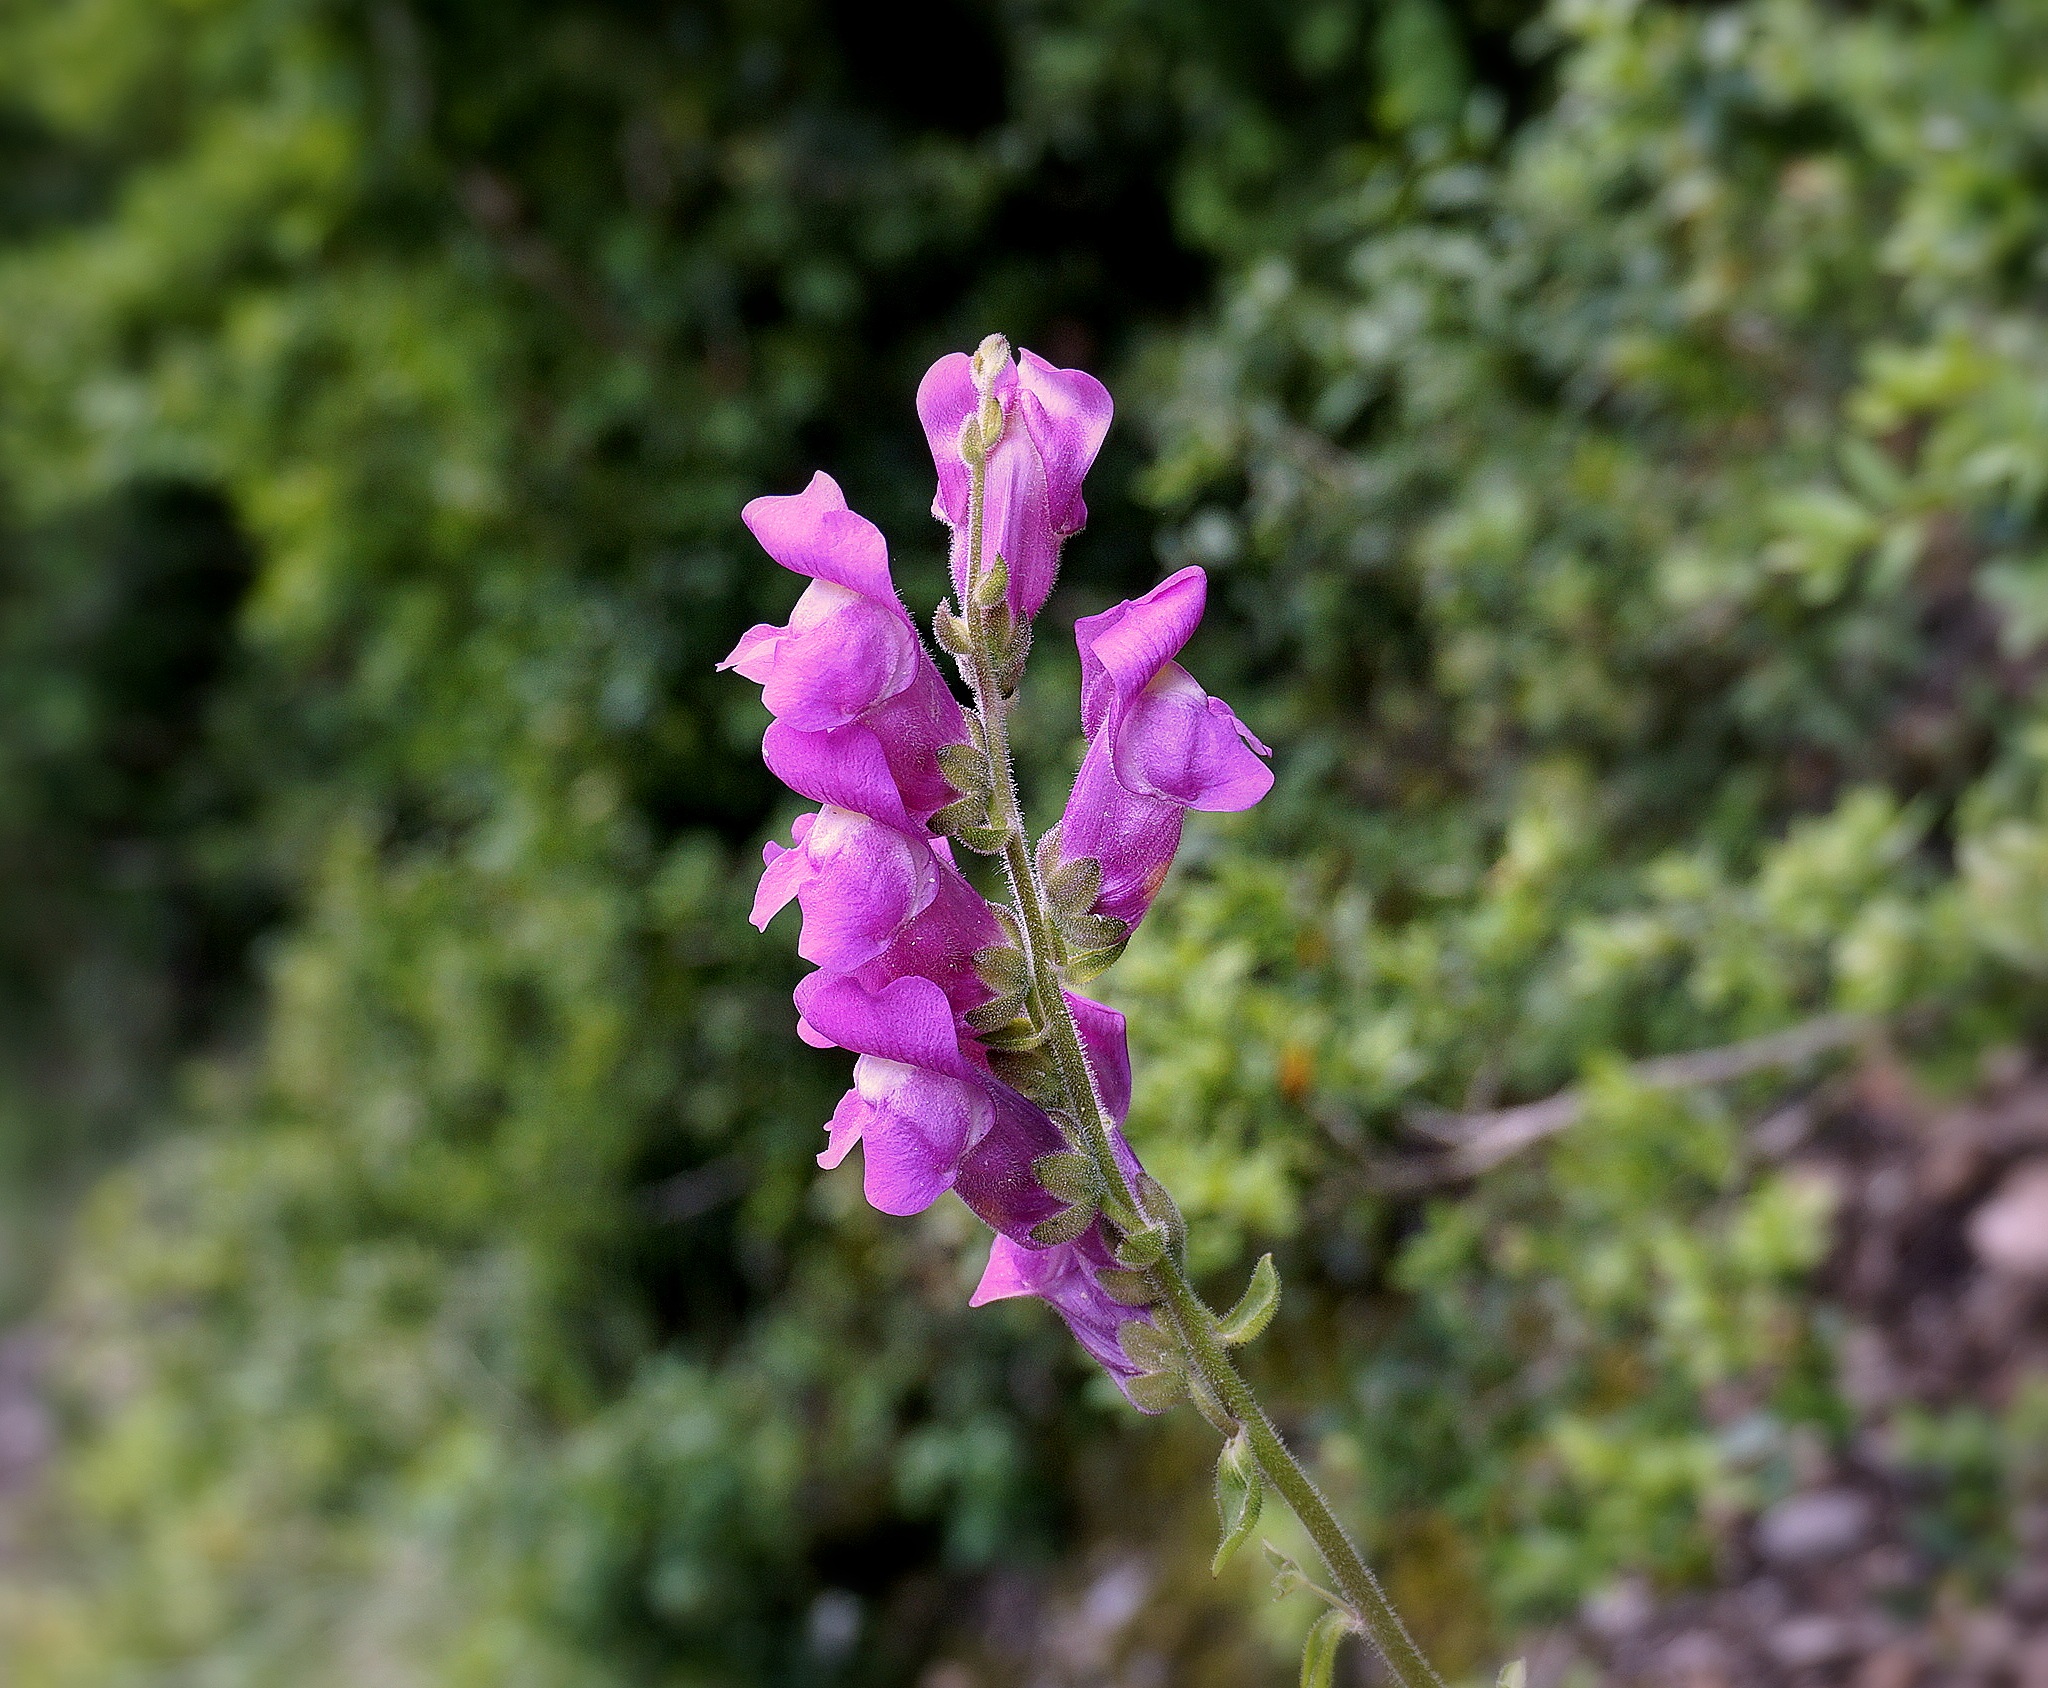
nature, blossom, plant, field, flower, spring, botany, garden, pink, flora, wildflower, flowers, roses, herbs, digitalis, bella, macro photography, flowering plant, pink background, land plant